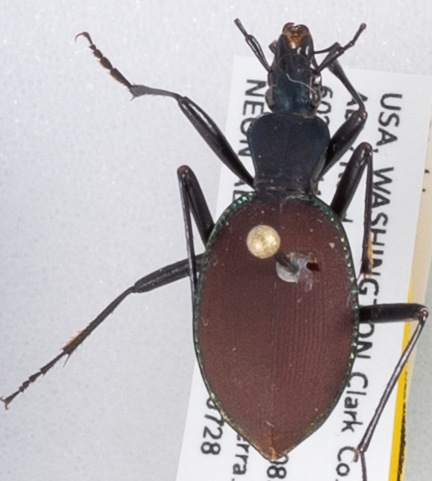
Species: Scaphinotus angusticollis
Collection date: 2020-07-28
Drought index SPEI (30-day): -0.1
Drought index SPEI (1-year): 0.32
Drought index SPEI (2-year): -1.69